Kurt Wallander

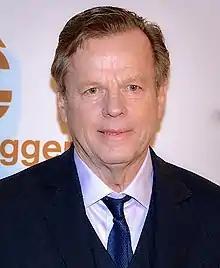
Krister Henriksson, who portrays Wallander in the Swedish TV series, pictured at the 48th Guldbagge Awards

From 2005 to 2006, 13 new stories, starring Krister Henriksson as Kurt Wallander and Johanna Sällström as Linda Wallander, were produced. The first film, based on "Before the Frost", was released in cinemas. The rest are original stories not based on any of Mankell's books, and were released on DVD, with the exception of "Mastermind" which was also released in cinemas.